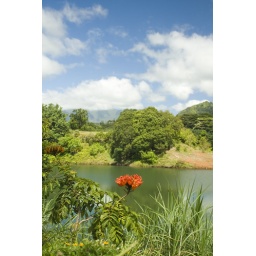
A pleasant spot in the road with a hibiscus flower in bloom and a serene landscape behind.